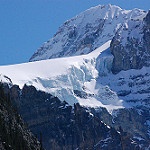
Label: glacier